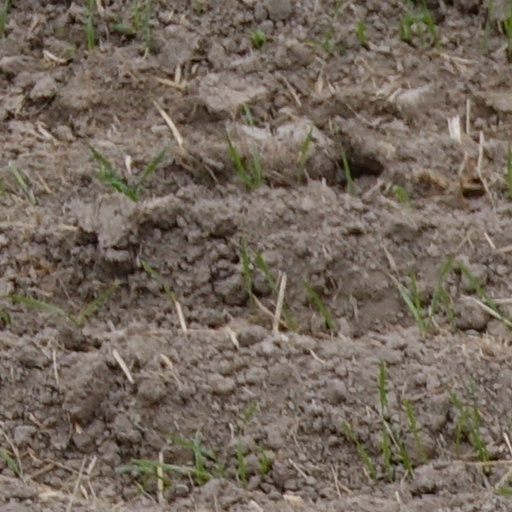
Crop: wheat